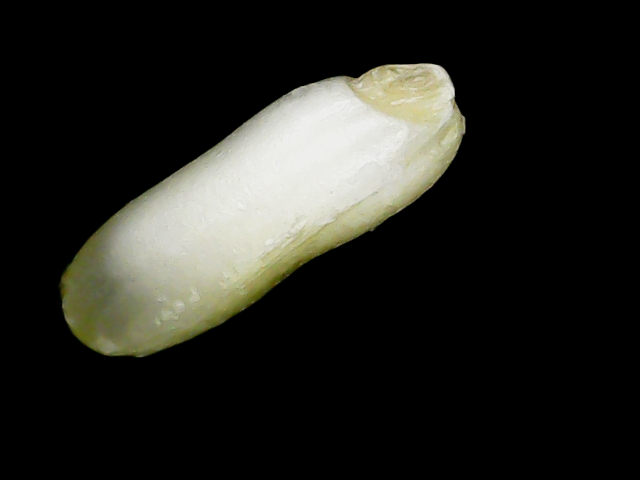
Rice variety: Binadhan24